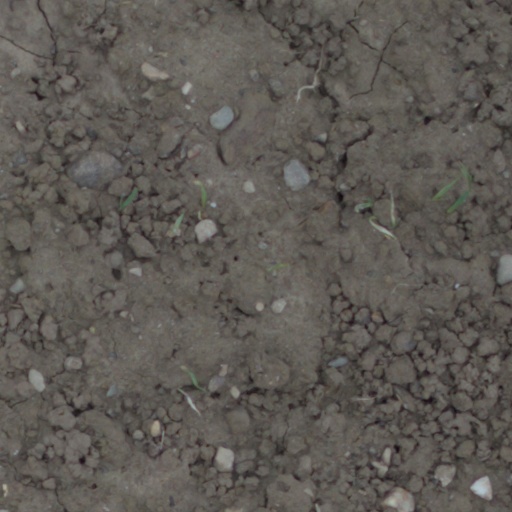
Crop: wheat